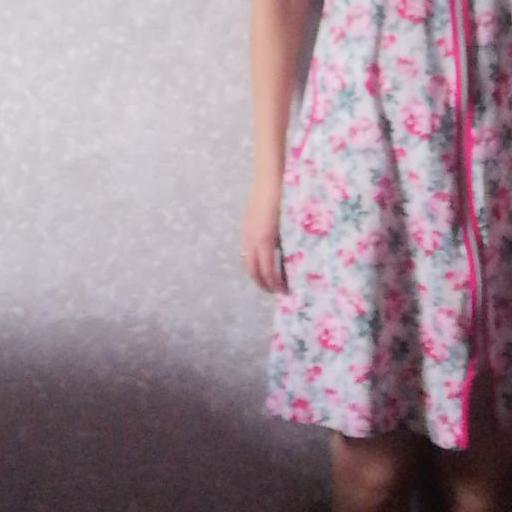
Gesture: no_gesture